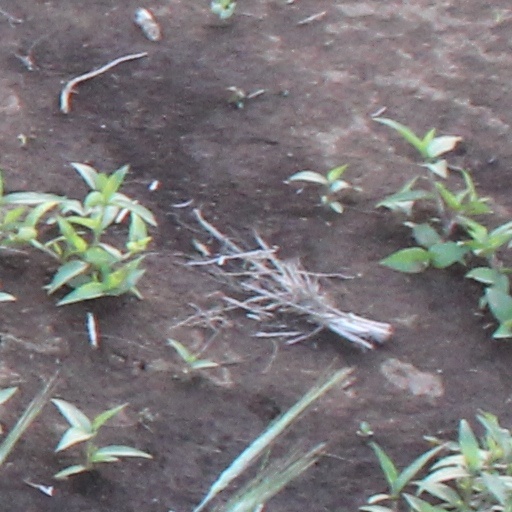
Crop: wheat